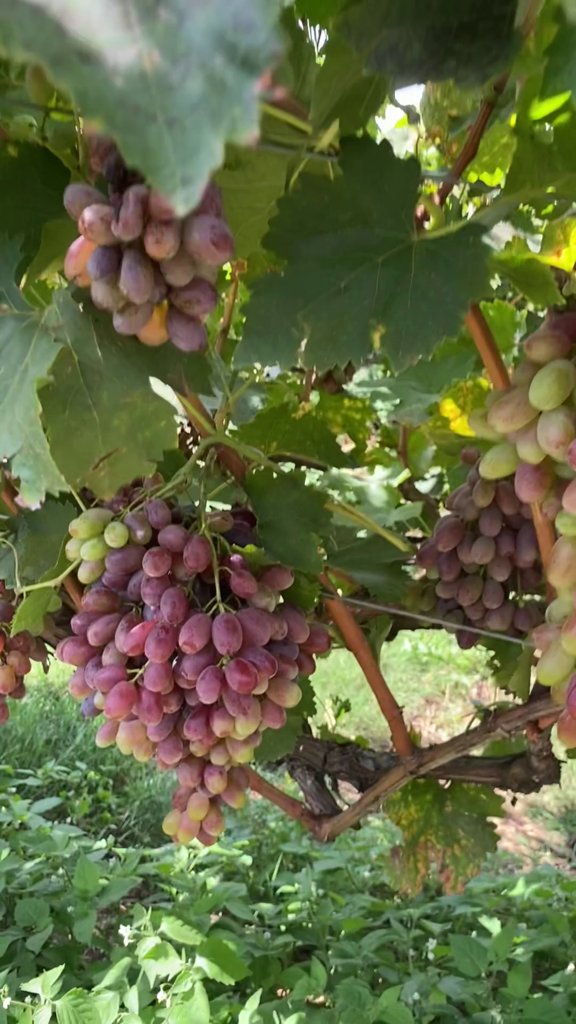
Berries visible: 188
Grape clusters: 4